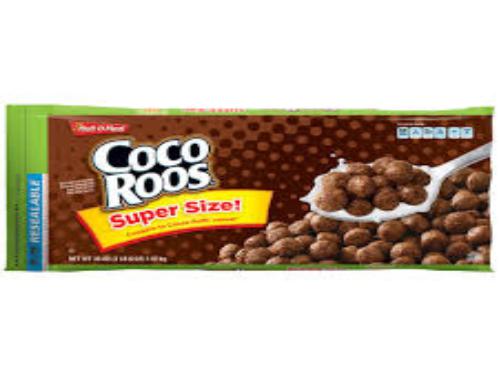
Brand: Coco Roos
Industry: Food